TMEM61

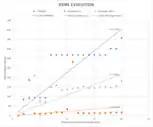

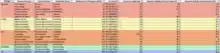
Orthologs of TMEM61

"TMEM61" has orthologs in mammals, reptiles, aves, amphibians, and fish. A table of orthologs is beside to the right. There is no known paralog of "TMEM61".